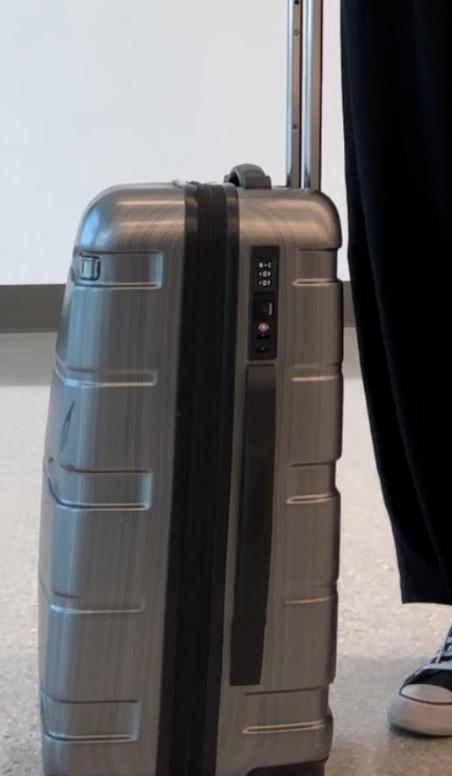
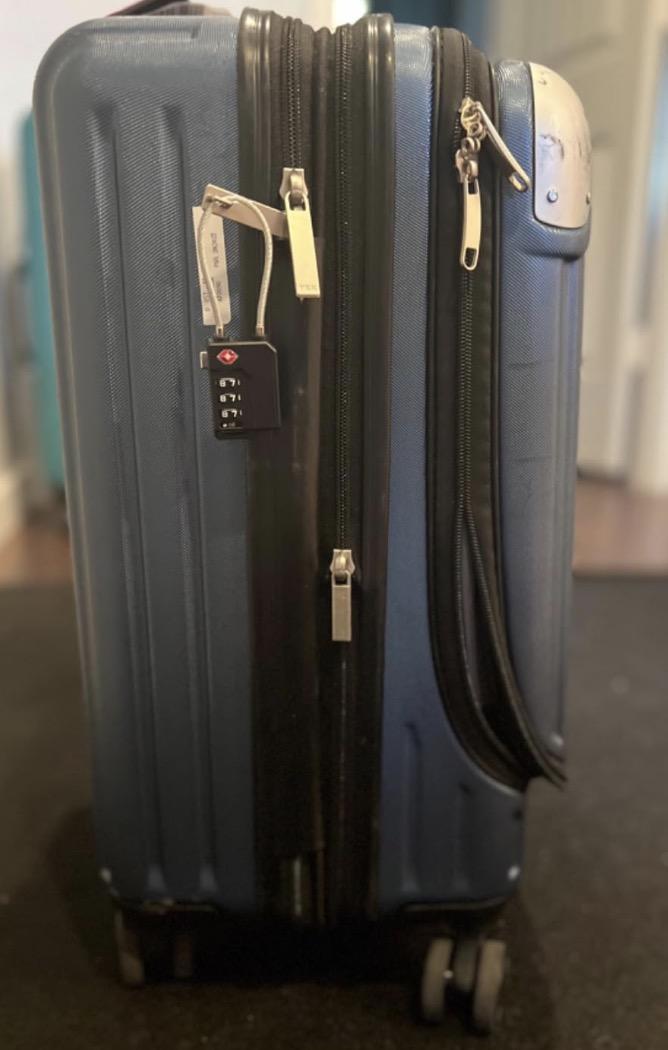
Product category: items_tea
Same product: no